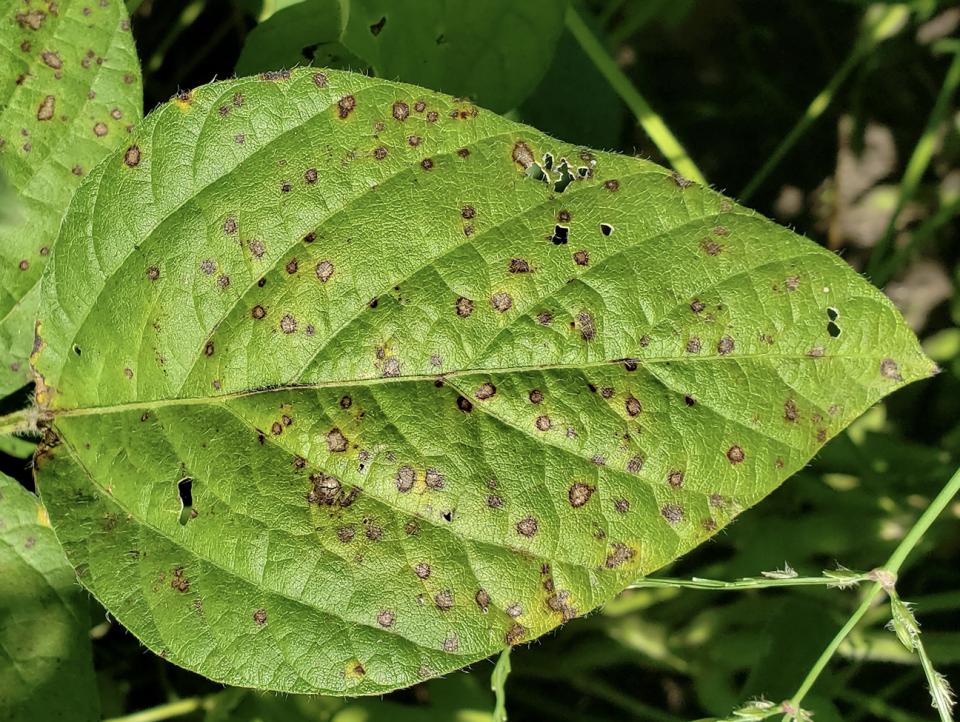
Plant: Soybean
Disease: soybean frog eye leaf spot